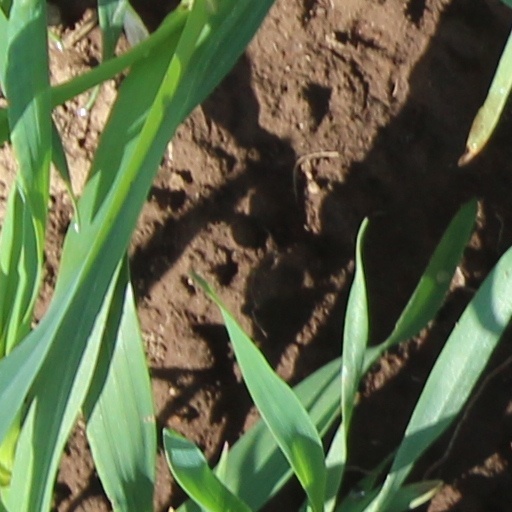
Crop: wheat